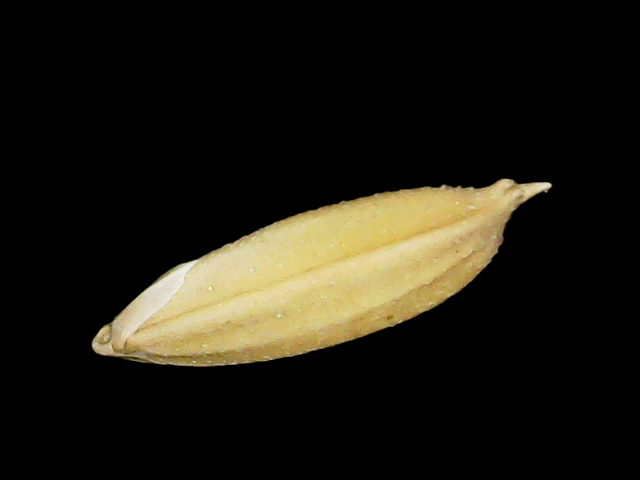
Rice variety: Binadhan24